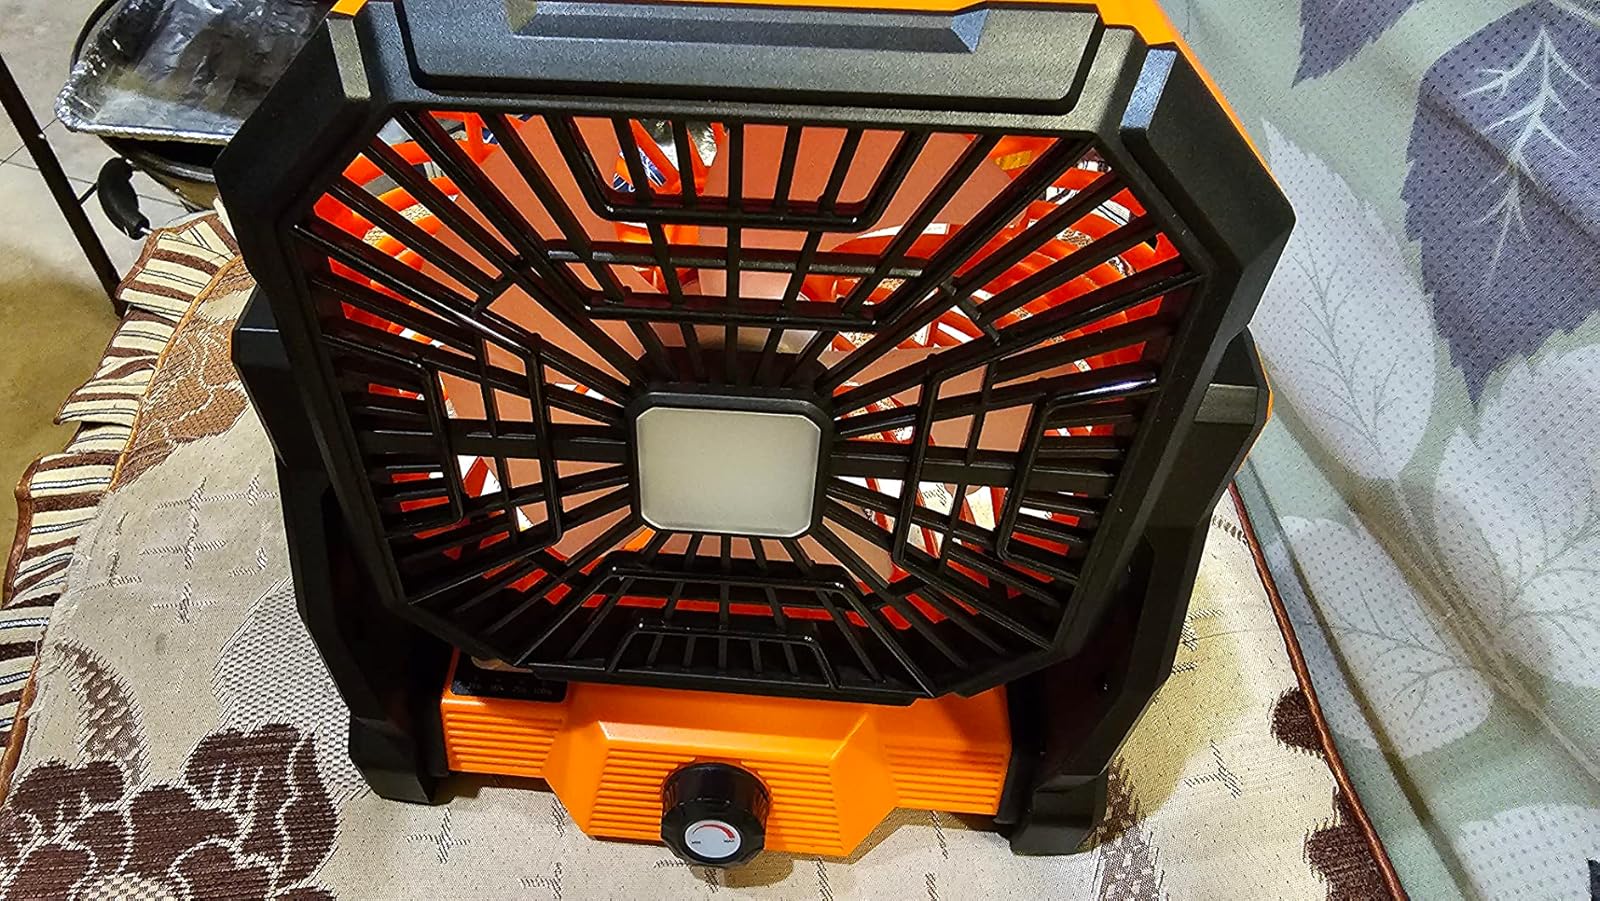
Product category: lantern
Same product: yes